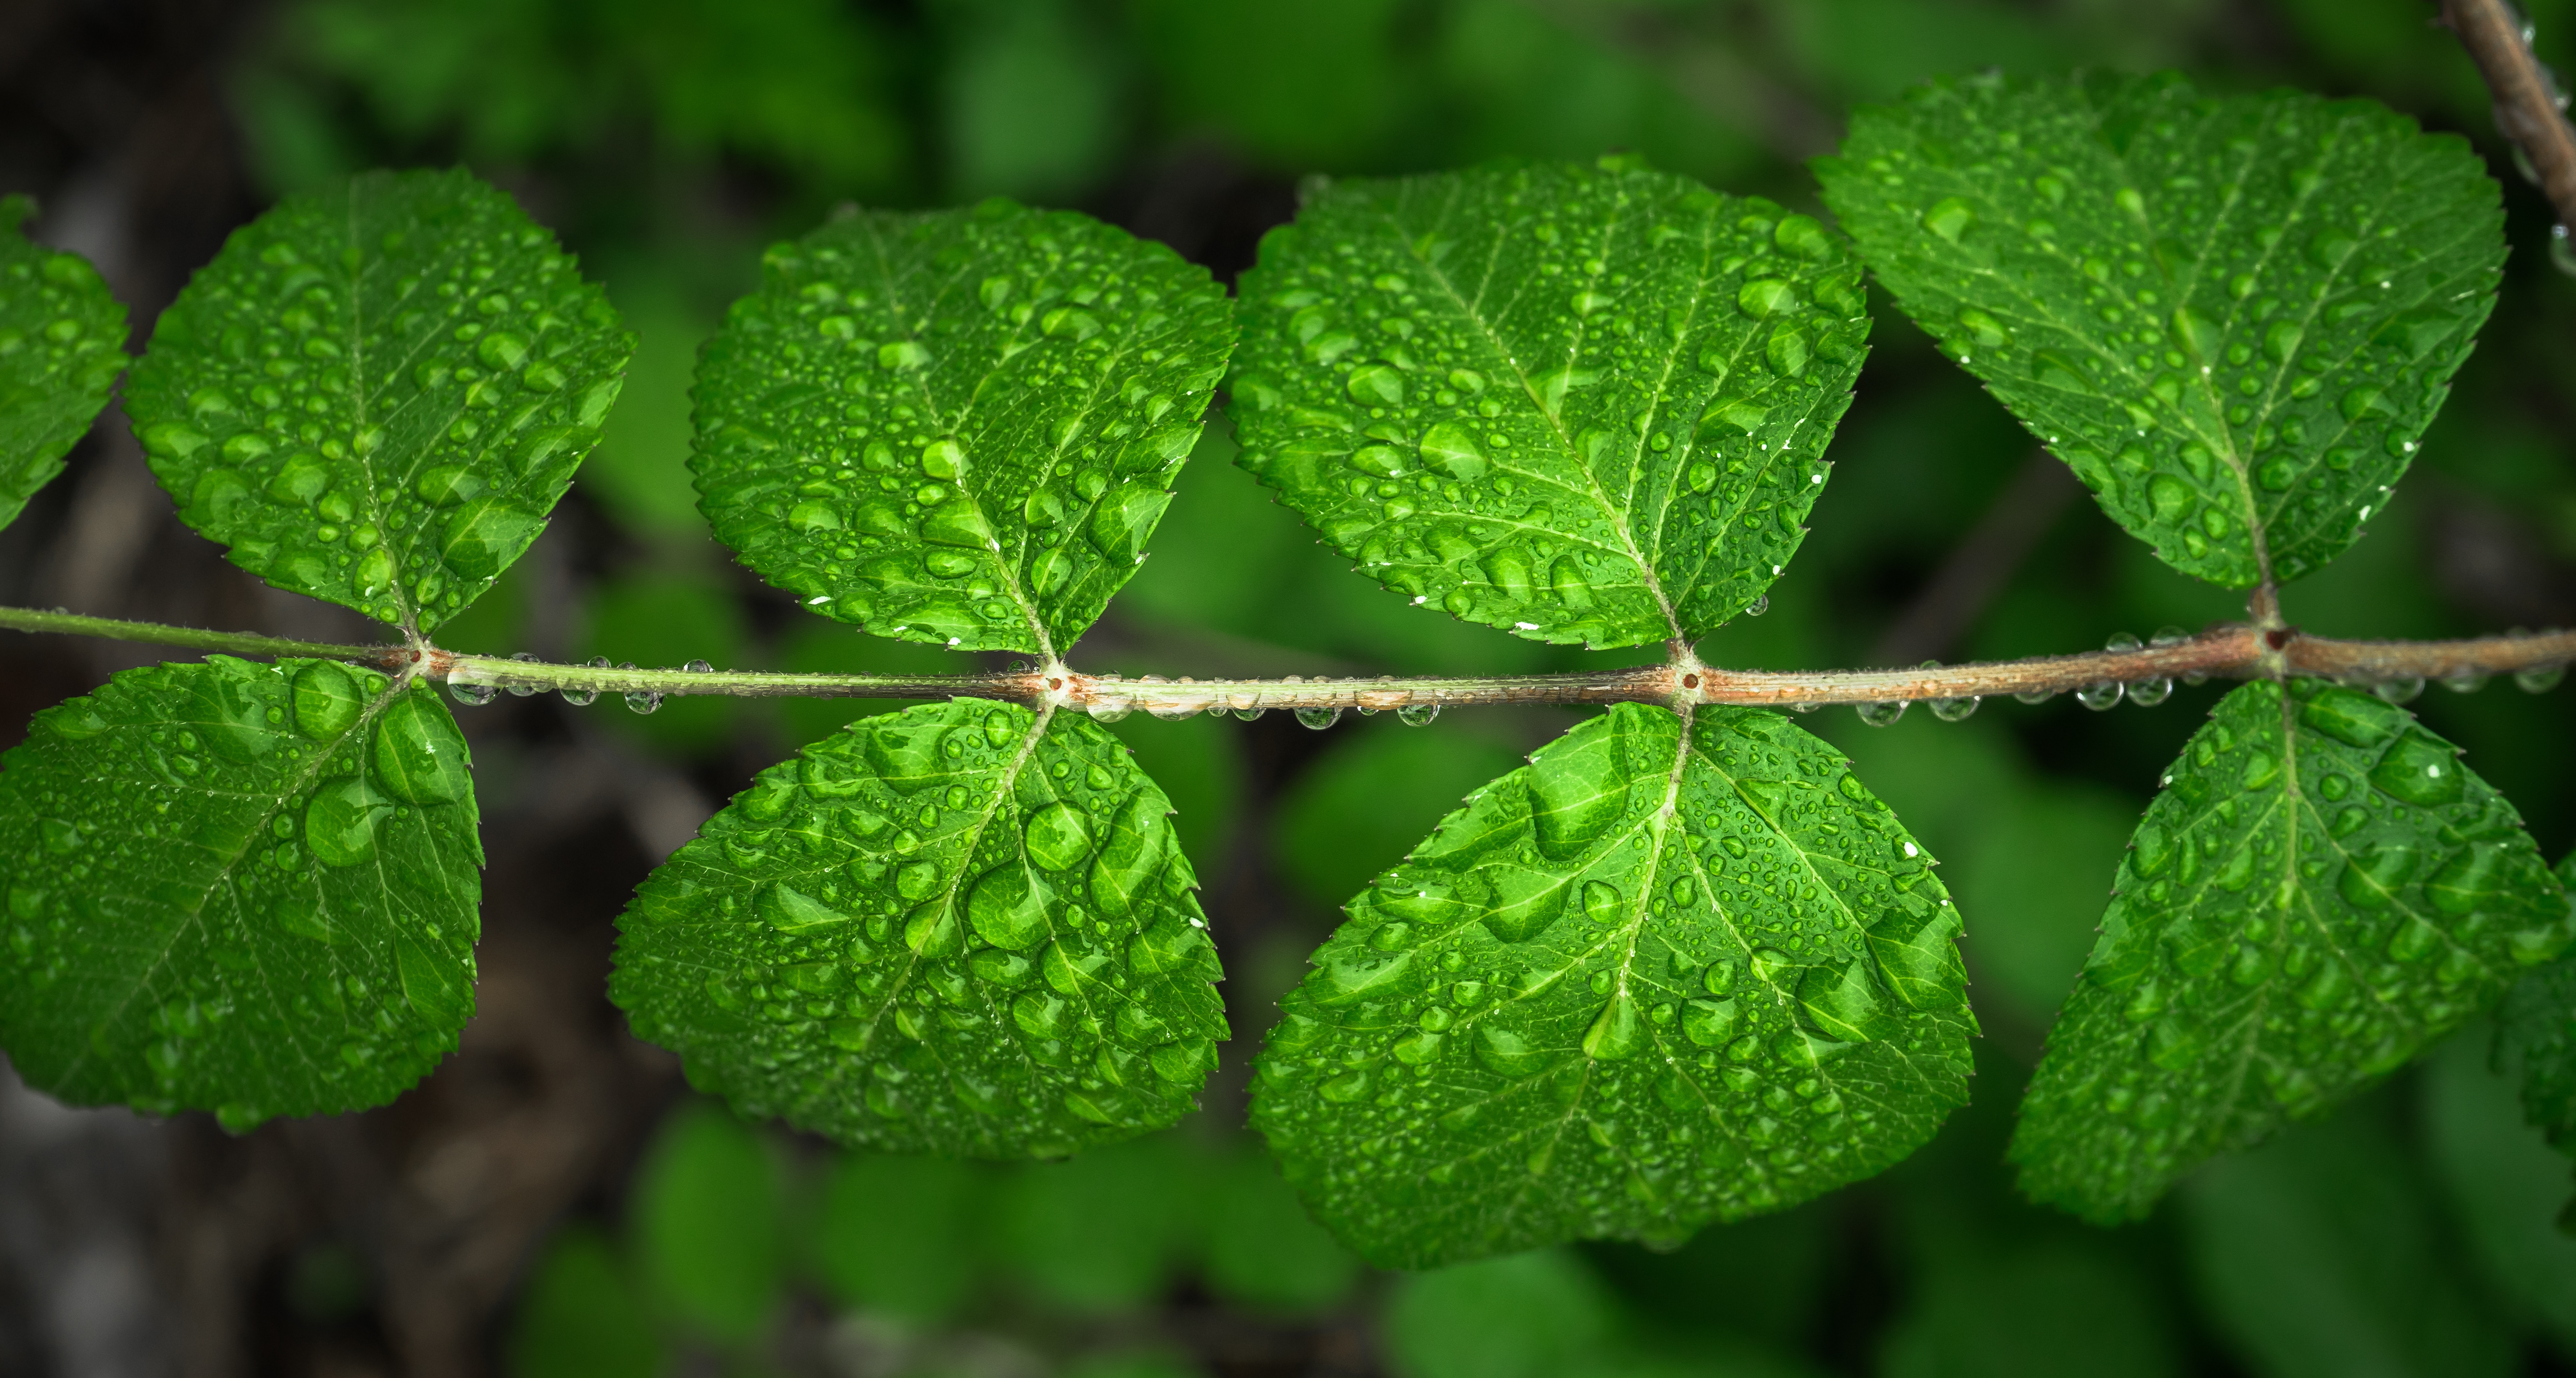
nature, dew, abstract, plant, morning, leaf, flower, food, spring, green, herb, produce, botany, flora, plants, shrub, macro photography, trickle, the leaves, flowering plant, hwalyeob, plant stem, land plant